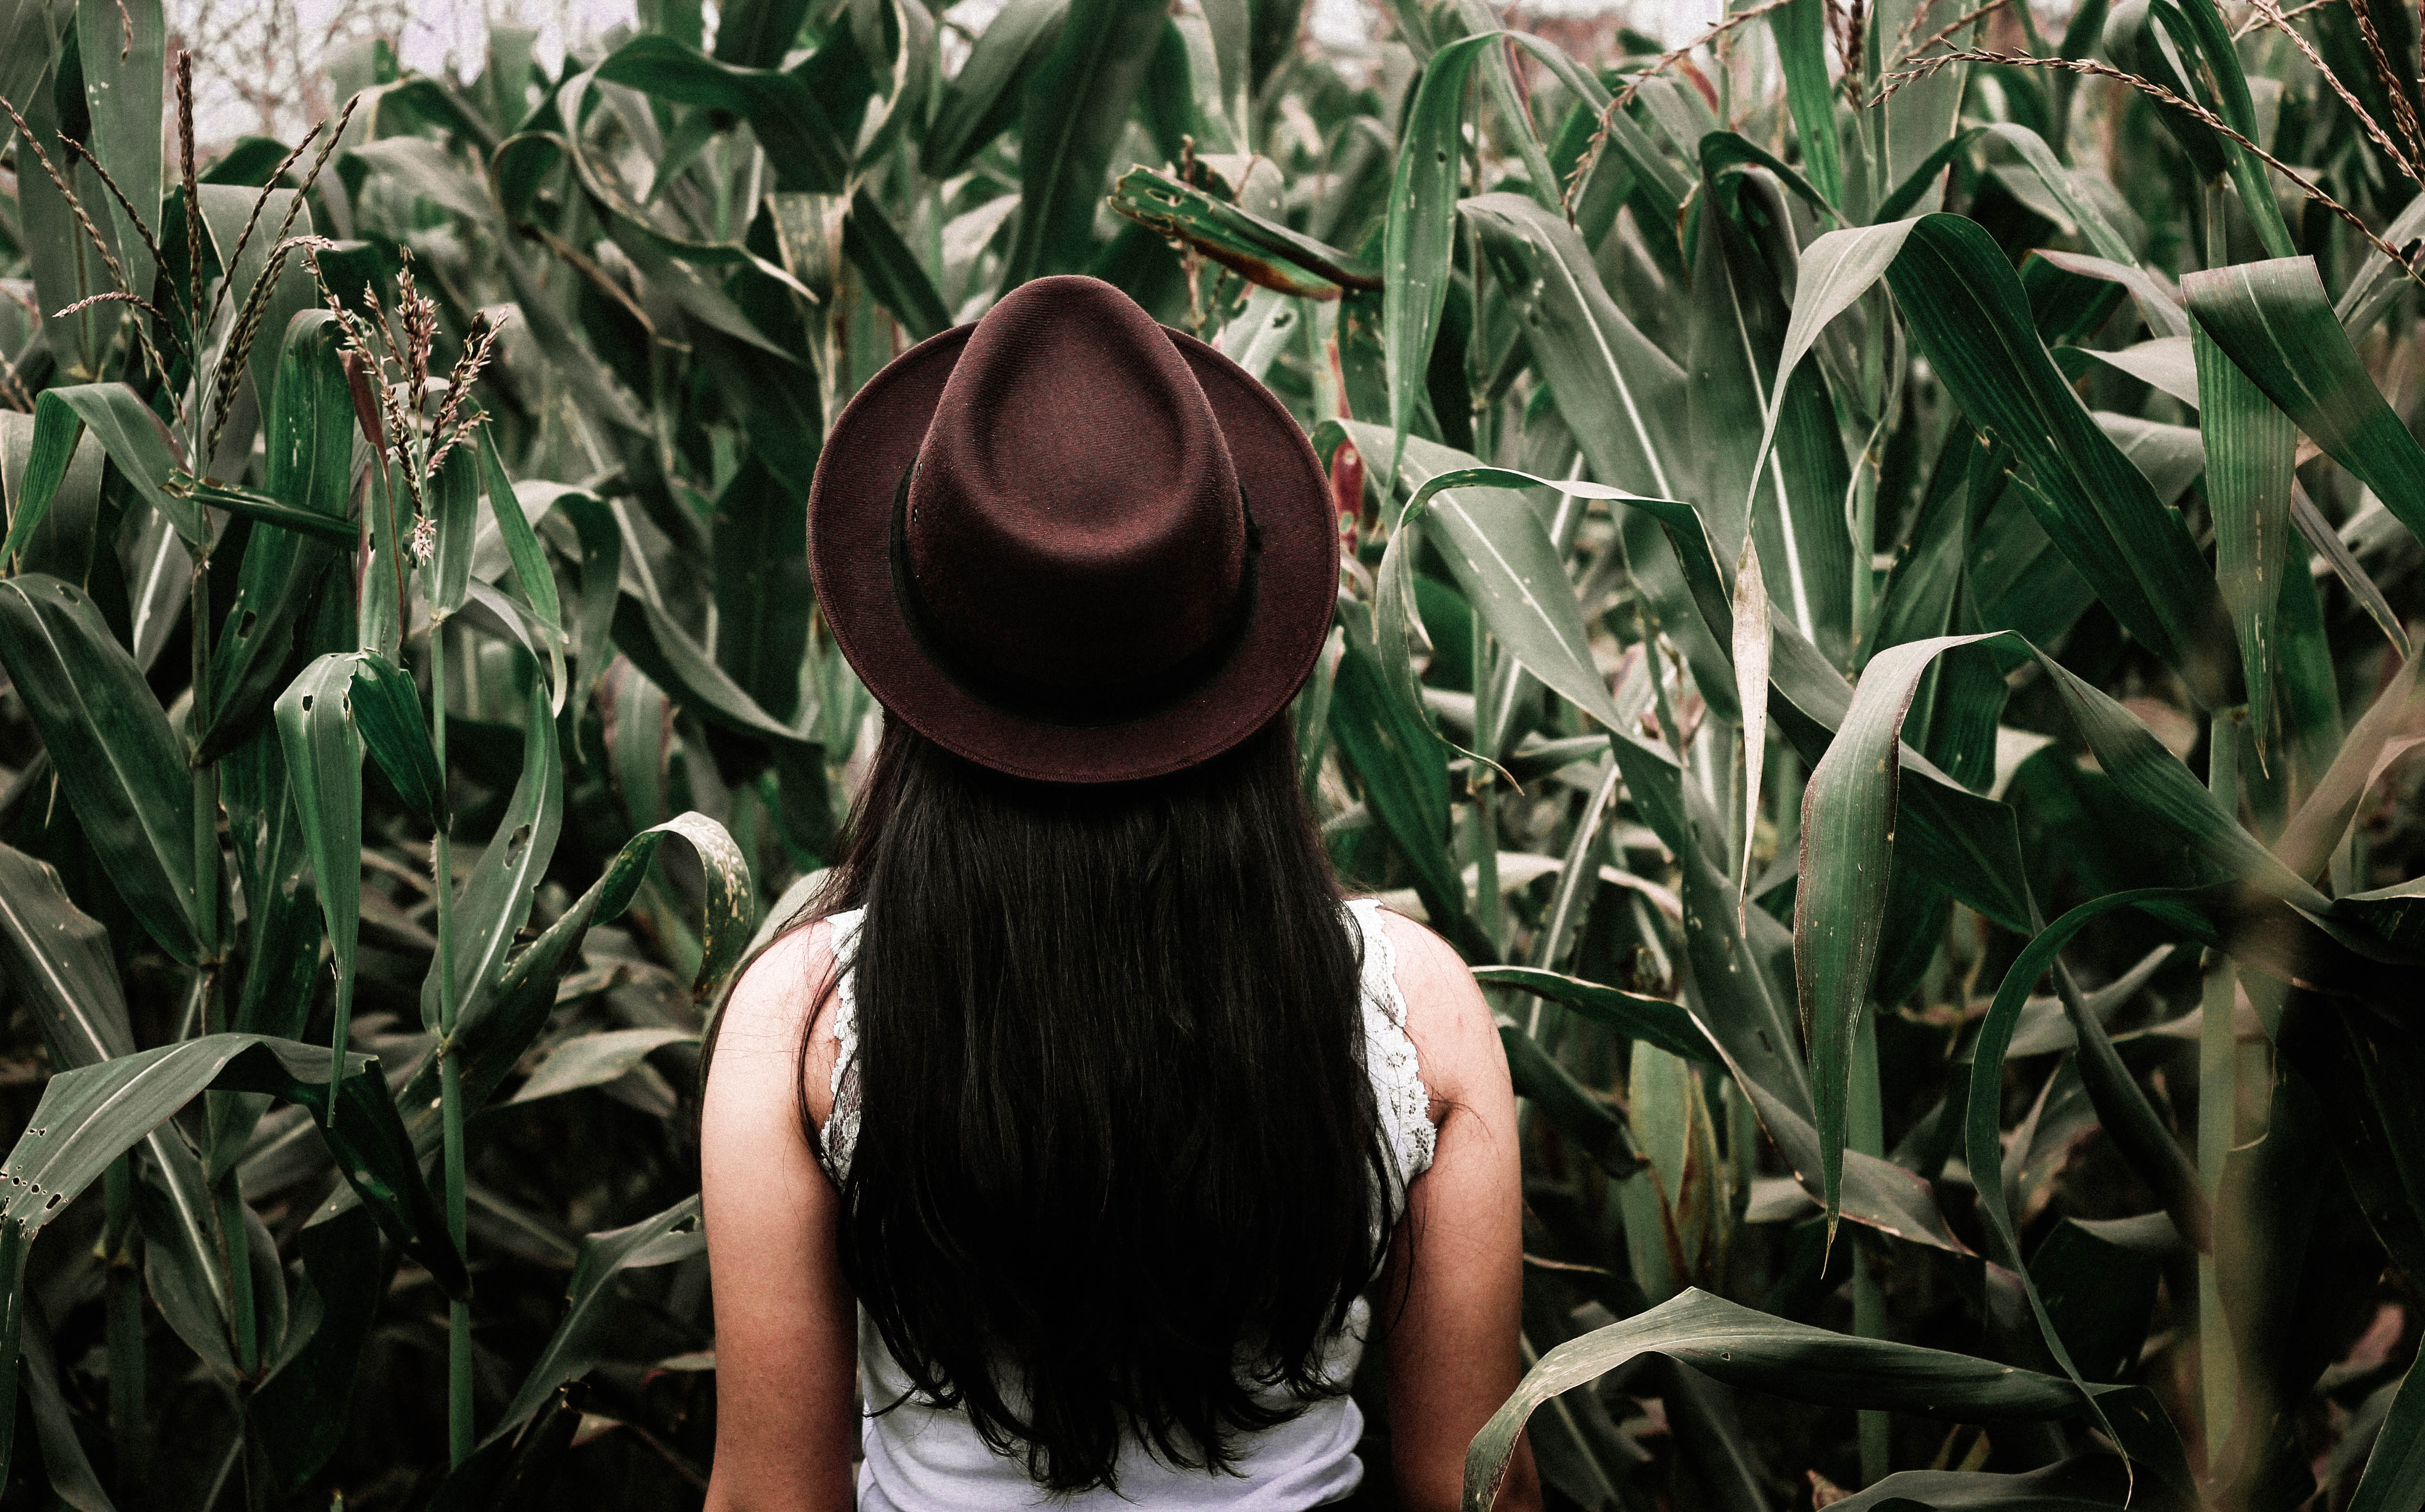
nature, grass, person, plant, woman, field, flower, spring, green, jungle, crop, hat, botany, agriculture, flora, eye